Lindsay (crater)

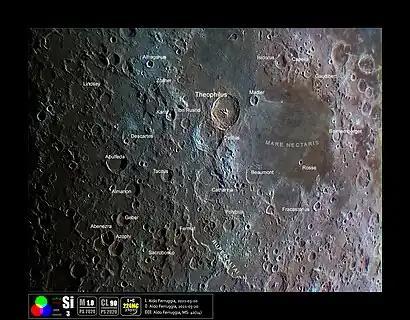

Lindsay is a small lunar impact crater in the central highlands of the Moon. It was named after the Irish astronomer Eric Mervyn Lindsay. It lies in the irregular terrain to the northwest of the landing site of the Apollo 16 mission. To the south is the crater Anděl, and Taylor is to the east-northeast.